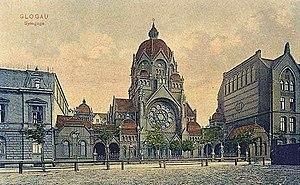
La synagogue de Glogau ou synagogue de Głogów, construite à Glogau dans la Wingenstrasse a été inaugurée en 1892 et détruite par les nazis lors de la nuit de Cristal comme la majorité des lieux de culte juif en Allemagne.